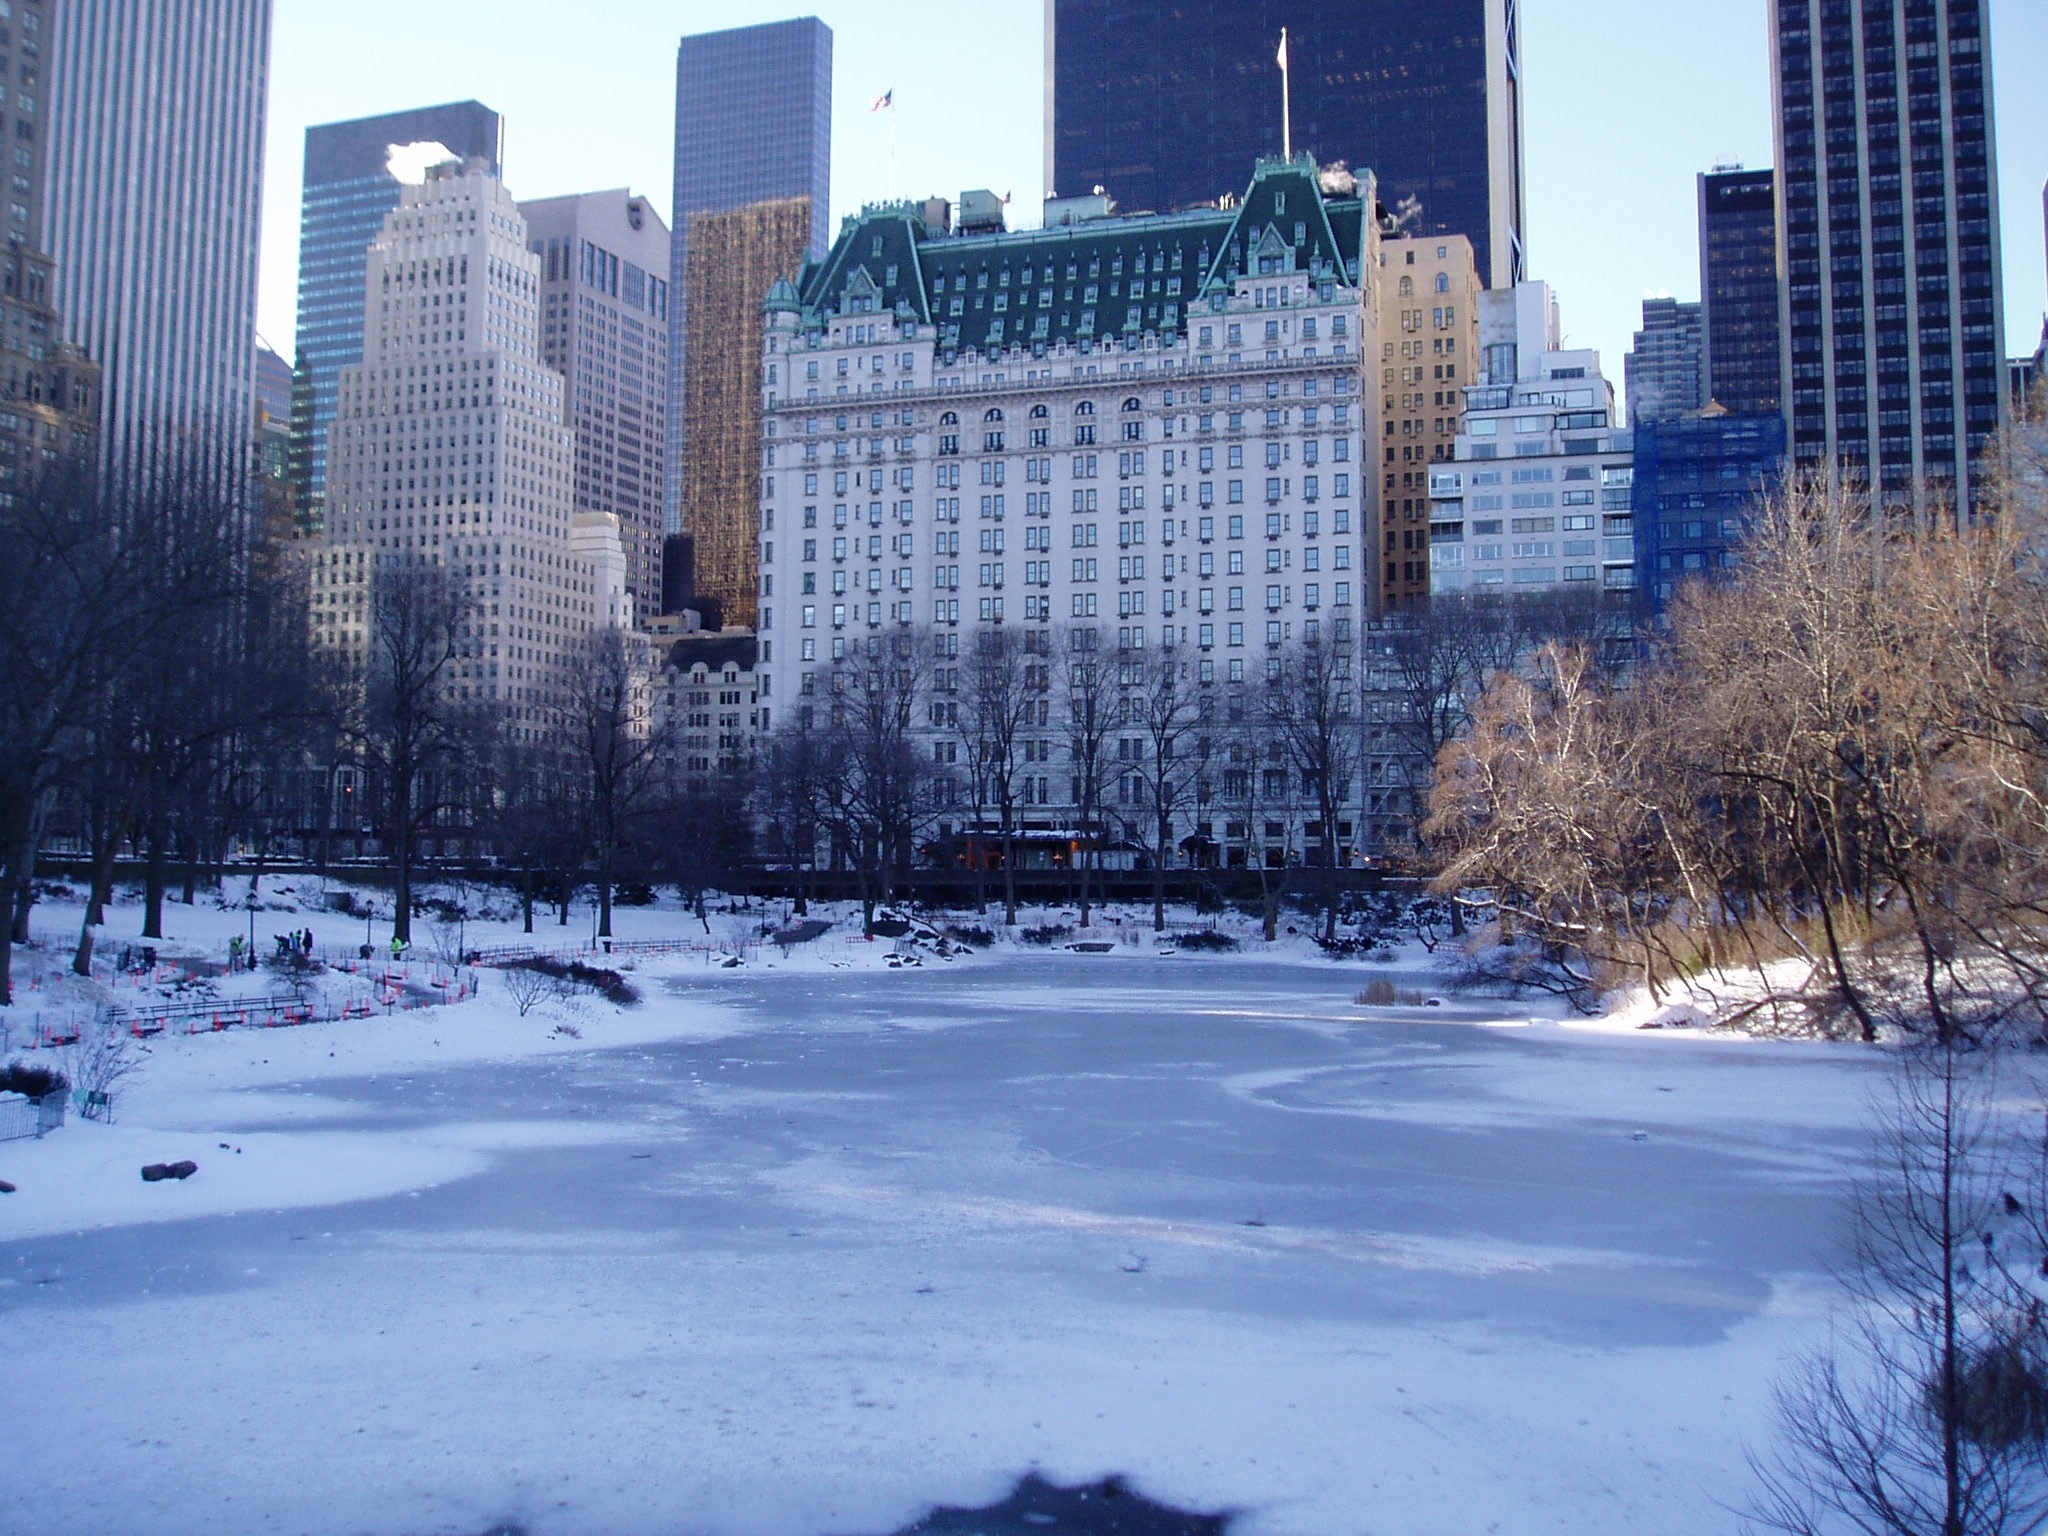
snow, winter, skyline, city, cityscape, downtown, ice, weather, season, freezing, human settlement